Regional street food

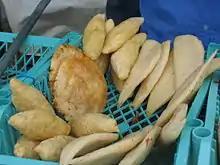
Carimañolas, empanadas, arepas and egg filled arepas

In the northeastern state of Bahia, the region's African heritage is reflected in the iconic "acarajé" (deep fried black eyed pea bun filled with "caruru", made from salted dried shrimp, and "vatapá", a creamy combination of coconut milk, palm oil and cashew nuts) and sweets such as "cocada" (candied coconut) and "pé-de-moleque" (peanut brittle).